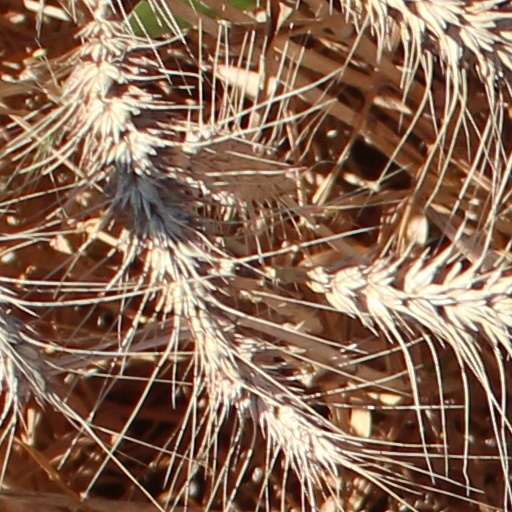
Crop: wheat